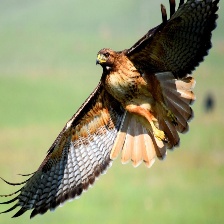
Species: RED TAILED HAWK
Scientific name: BUTEO JAMAICENSIS